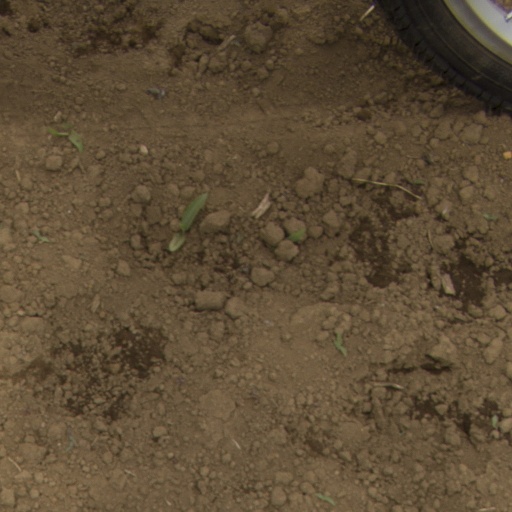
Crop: Jerusalem artichoke